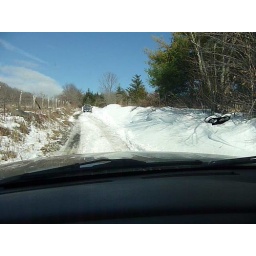
Driving in to the trailhead on forest road